SS Western Reserve

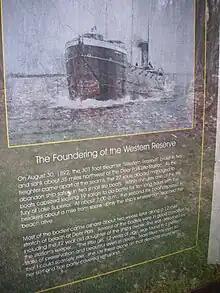
A commemorative plaque of "Western Reserve" in Muskallonge Lake State Park

On August 30, 1892, in Lake Superior, "Western Reserve" was loaded with ballast and traveling upbound to Two Harbors, a port serving the Minnesota iron ranges, for a load of iron ore. At 9 p.m., she ran into a storm about above Whitefish Point. With a loud crash, the ship broke in two and sank within 10 minutes. All 21 crew and six passengers were able to get off in two lifeboats. Seventeen people, including Captain Minch and his family, got in the wooden boat. The remaining 10 people got into a metal lifeboat, which then capsized. The wooden boat was only able to pick up two survivors from the metal lifeboat. The wooden lifeboat remained afloat until about 7 a.m. when it also capsized, about from shore. All were drowned except for wheelsman Harry Stewart, who with considerable effort swam to shore. He lay bedraggled on the beach somewhere between Grand Marias and Deer Park, "almost unconscious" for an hour, before he half crawled to a lifesaving station. He attributed his survival to a heavy knit close fitting pea jacket which he said "alone saved him".